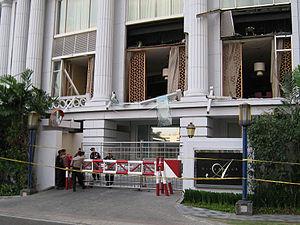
Les attentats de Jakarta du 17 juillet 2009 sont des attentats-suicides qui se sont déroulés à 5 minutes d'intervalle dans deux lieux distincts : les hôtels JW Marriott et Ritz-Carlton dans le quartier de Setiabudi à Jakarta, la capitale de l'Indonésie. Il a fait sept victimes : trois Australiens, un Indonésien, deux Néerlandais et un Néo-Zélandais, et plus de cinquante blessés. Les attaquants étaient descendus dans les deux hôtels comme clients plusieurs jours auparavant. Ces attentats avaient eu lieu quatre années après le dernier grave attentat terroriste en Indonésie.